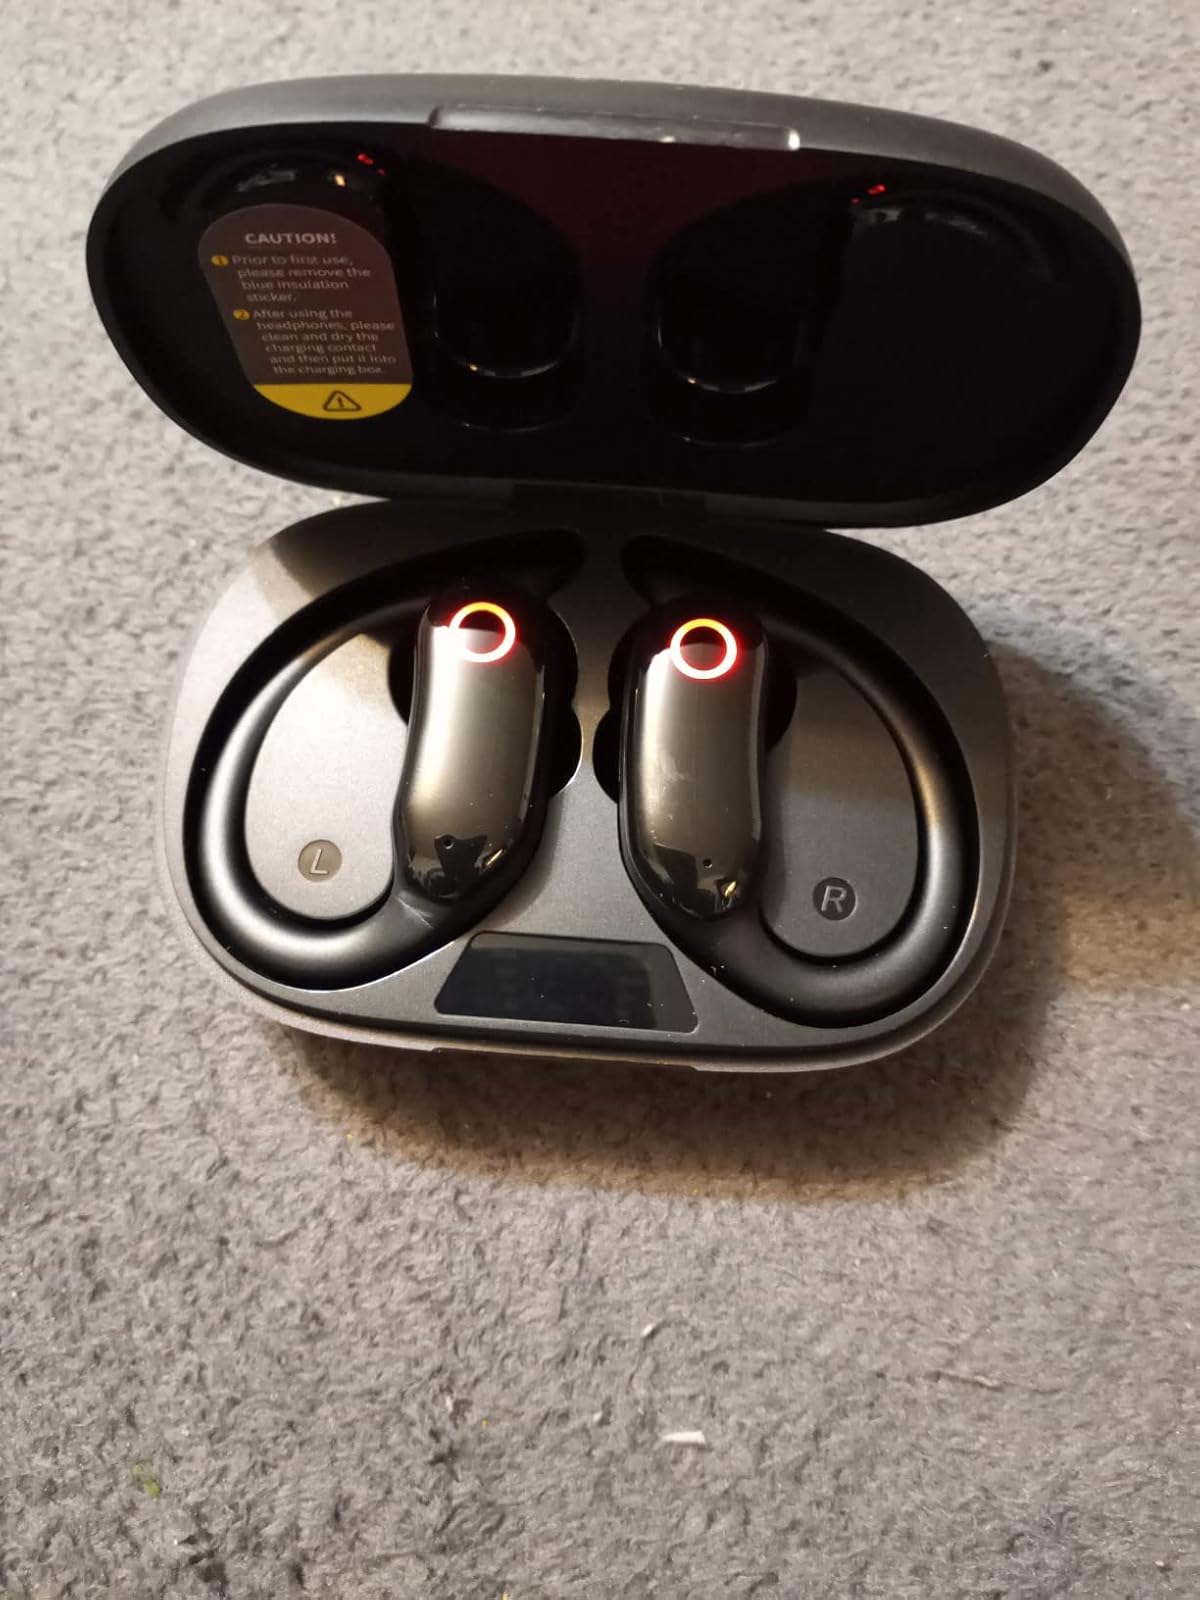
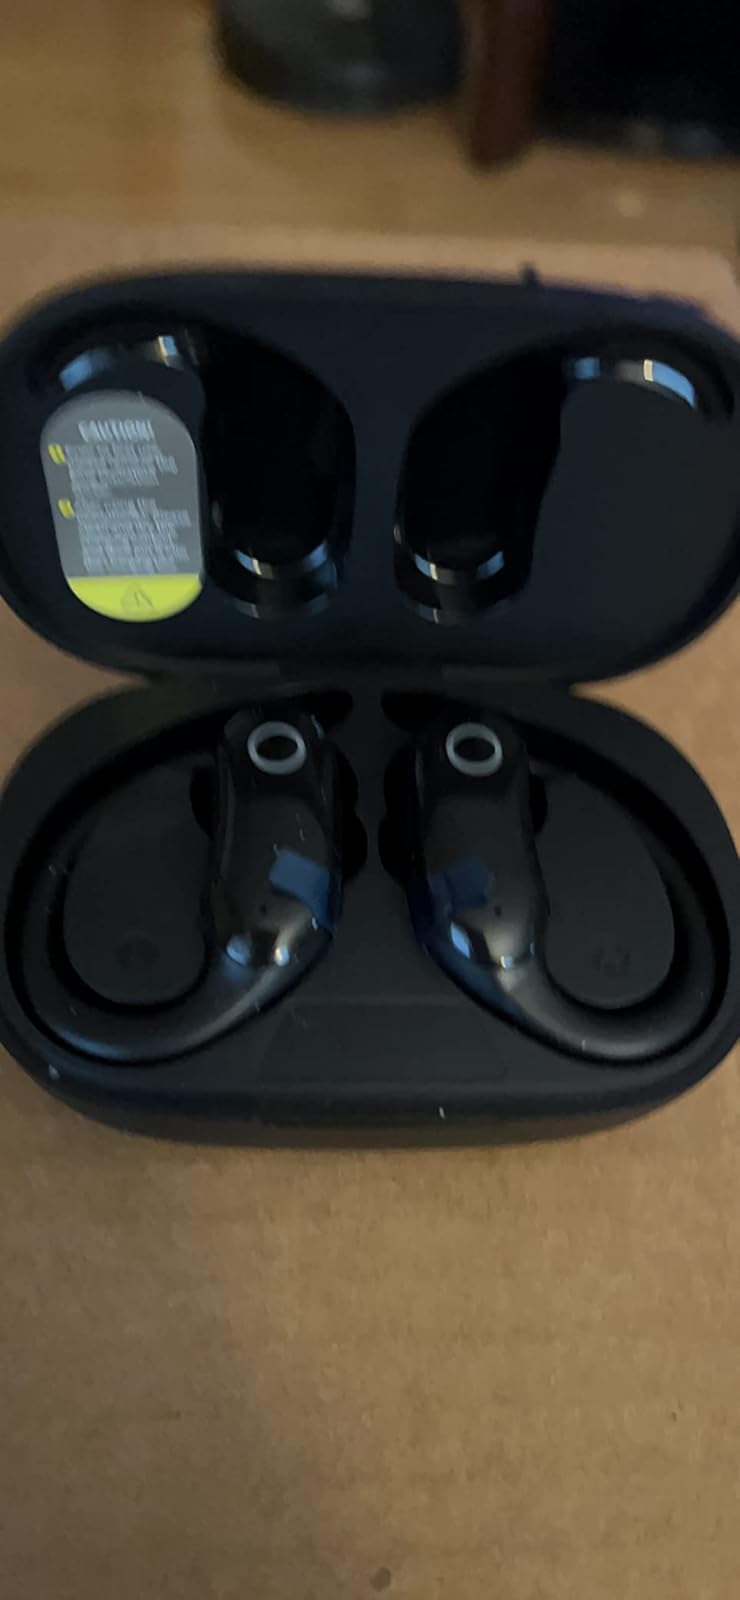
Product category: earbuds
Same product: yes